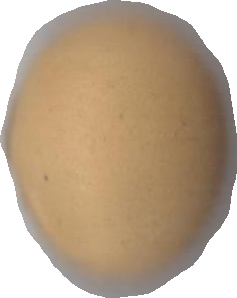
Variety: Dega